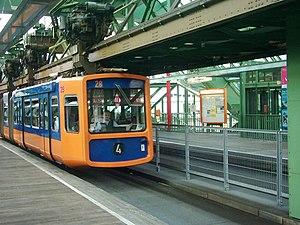
Un monorail est un système de transport guidé où les véhicules roulent sur une voie unique, un rail ou une poutre en béton. Par extension, le terme s'applique à tout type de véhicules utilisant un rail ou une poutre de guidage. Les véhicules monorail sont plus larges que la voie de guidage qui les supporte. Le terme monorail peut aussi désigner le véhicule lui-même.